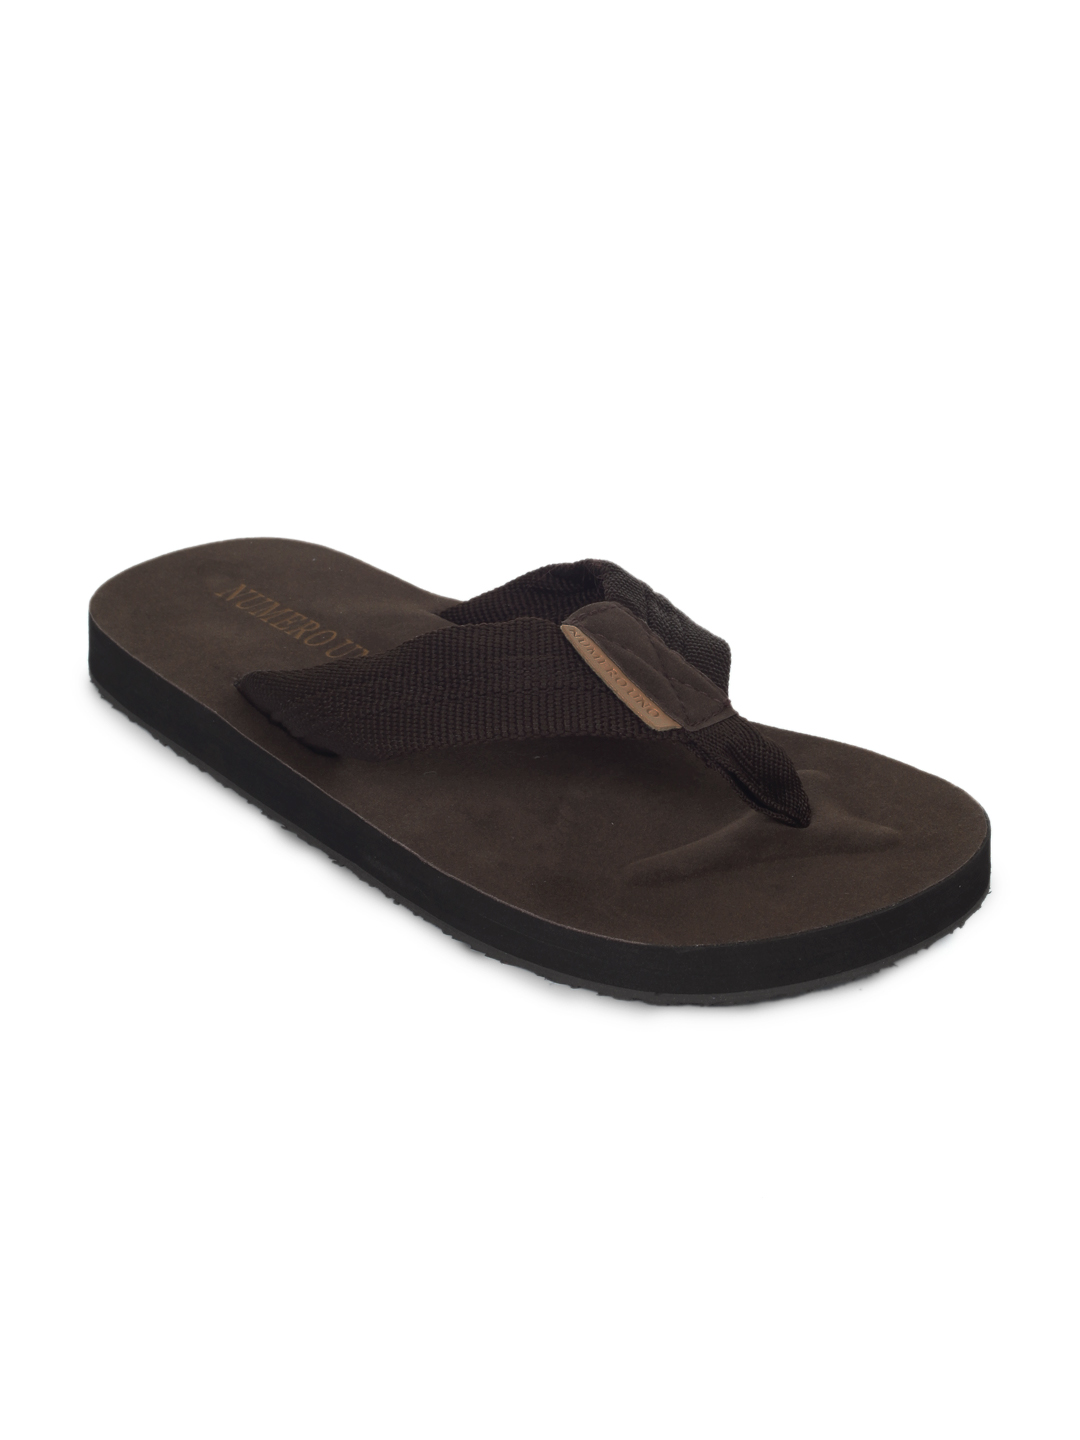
Numero Uno Men Brown Flip Flop
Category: Footwear / Flip Flops / Flip Flops
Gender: Men
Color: Brown
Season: Summer 2013
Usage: Casual